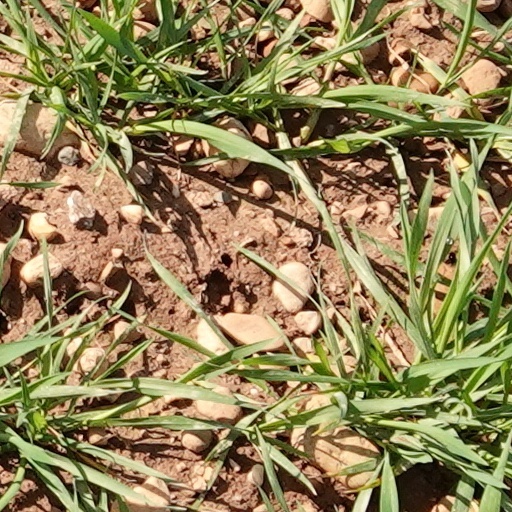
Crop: wheat